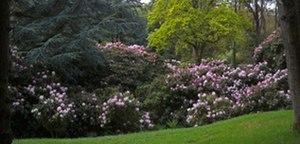
Image pour infobox
Gertrude Jekyll est une paysagiste anglaise née le 29 novembre 1843 à Londres et morte le 8 décembre 1932 à Busbridge, dans le Surrey. Elle a été l'une des grandes jardinières de son temps et son influence sur l'art du jardinage reste importante.
Le bois des Moutiers se situe en France sur la commune de Varengeville-sur-Mer, dans le département de la Seine-Maritime en région Normandie.
Cet article recense les monuments historiques de l'arrondissement de Dieppe, dans le département de la Seine-Maritime, en France.